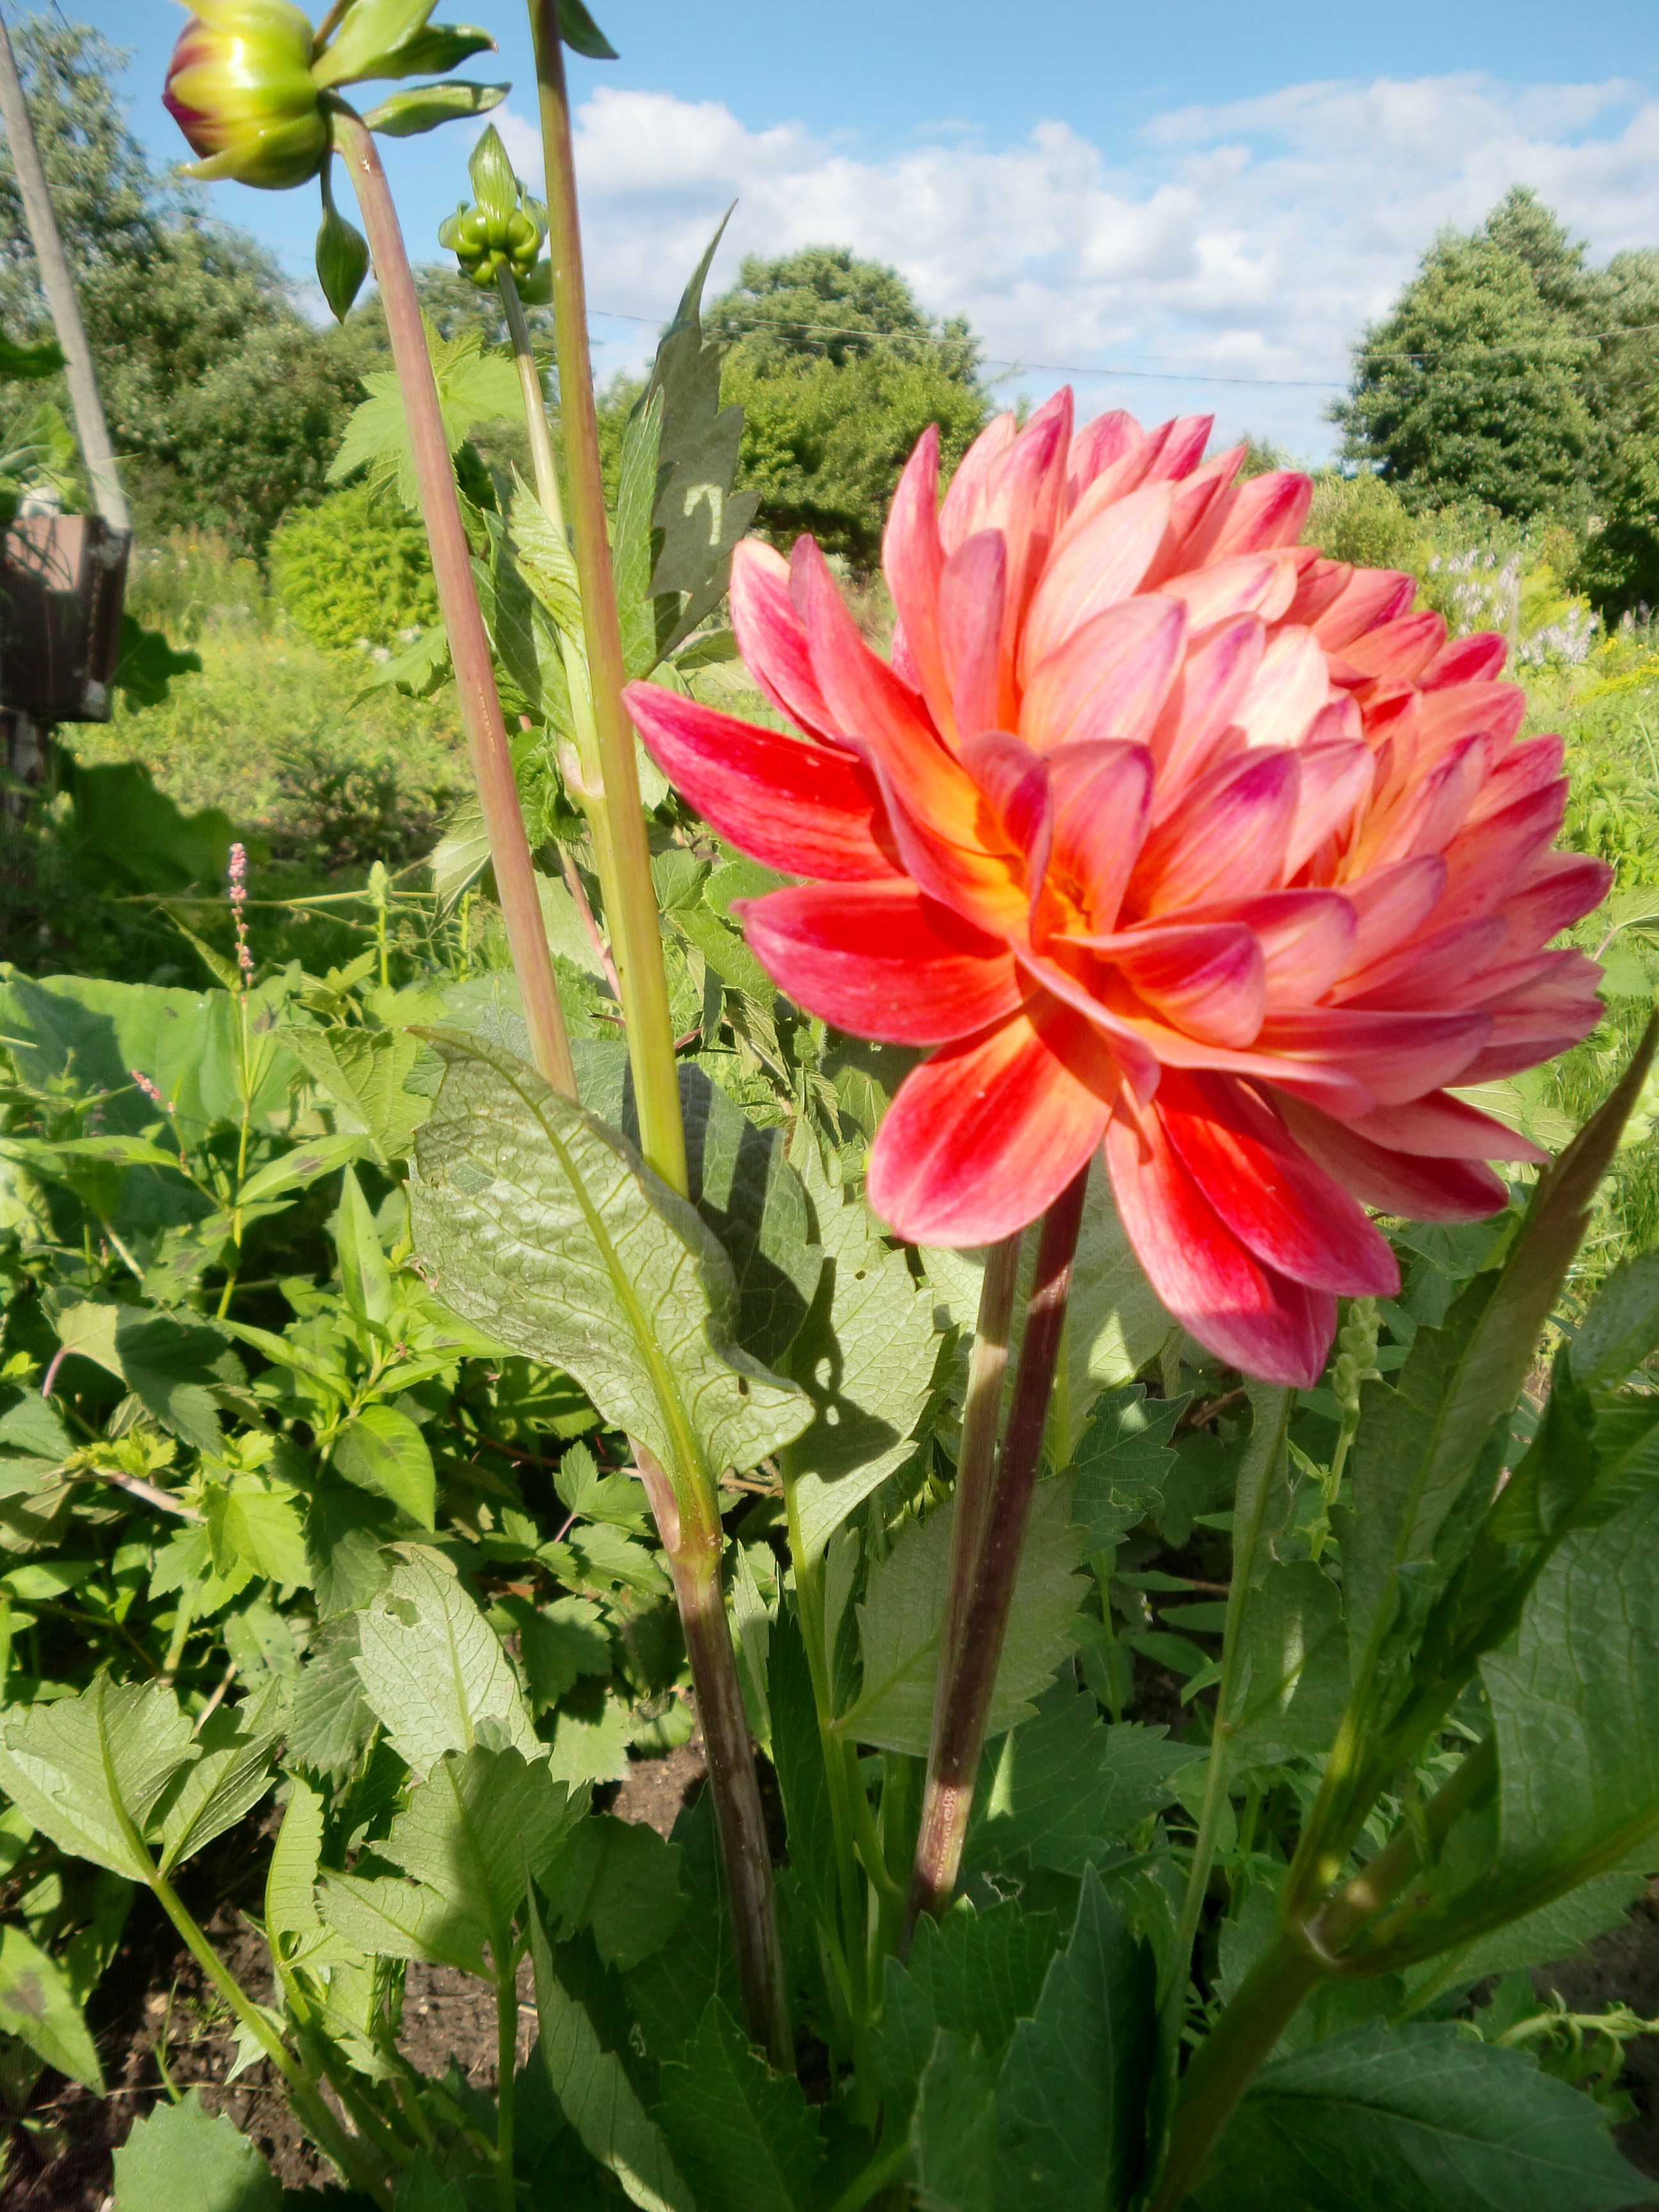
plant, flower, petal, summer, spring, red, garden, aquatic plant, flora, wildflower, dahlia, original, botanical garden, flowering plant, daisy family, annual plant